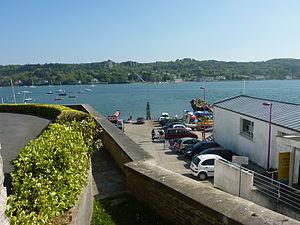
Le Relecq-Kerhuon
Le Relecq-Kerhuon [lə ʁəlɛk kɛʁyɔ̃] est une commune française du département du Finistère, en région Bretagne.
Plougastel-Daoulas est une ville du département du Finistère, dans la région Bretagne, en France. Ses habitants sont appelés les Plougastels et pour les femmes, on utilise le mot breton Plougastellenn.